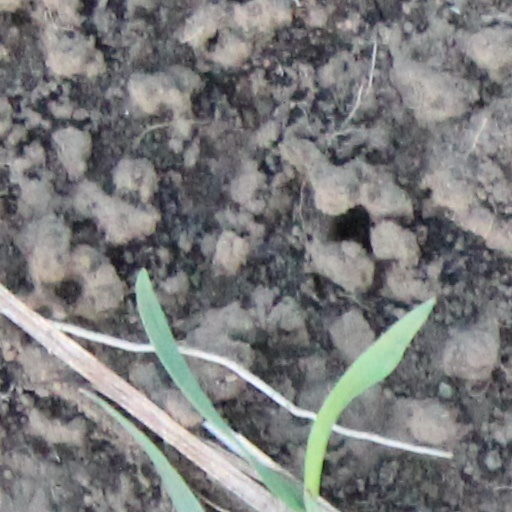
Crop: wheat